Statue of Graf Vorontsov, Odesa

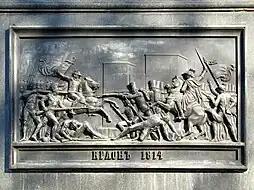
Bas-relief of Napoleonic war; Vorontsov leads the Russian troops to restrain the enemy onslaught.

The ritual of monument consecration was carried out by the church servants. During the ceremony solemn eulogies sounded and there were fireworks, ending with a troops parade. The monument quickly became a tourist attraction.